Hugh Jones (archdeacon of St Asaph)

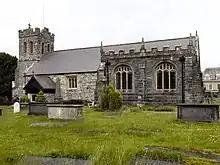
St Grwst's Church, Llanrwst, where Jones was rector

Hugh Jones (c. 1816 – 1897) was a Welsh Anglican clergyman, who had previously been an academic at Oxford University.